Guinea pig

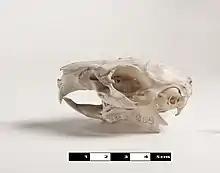
Skull of a guinea pig

"Cavia porcellus" is not found naturally in the wild; it is likely descended from closely related species of cavies, such as "C. aperea", "C. fulgida", and "C. tschudii". These closely related species are still commonly found in various regions of South America. Studies from 2007 to 2010 applying molecular markers, and morphometric studies on the skull and skeletal morphology of current and mummified animals revealed the ancestor to be most likely "C. tschudii". Some species of cavy, identified in the 20th century as "C. anolaimae" and "C. guianae", may be domestic guinea pigs that have become feral by reintroduction into the wild.